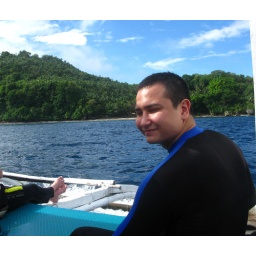
Diving Limasawa Island.  First dive in a cove, 2nd dive a wall dive into an underwater canyon about 80-100 feet deep.